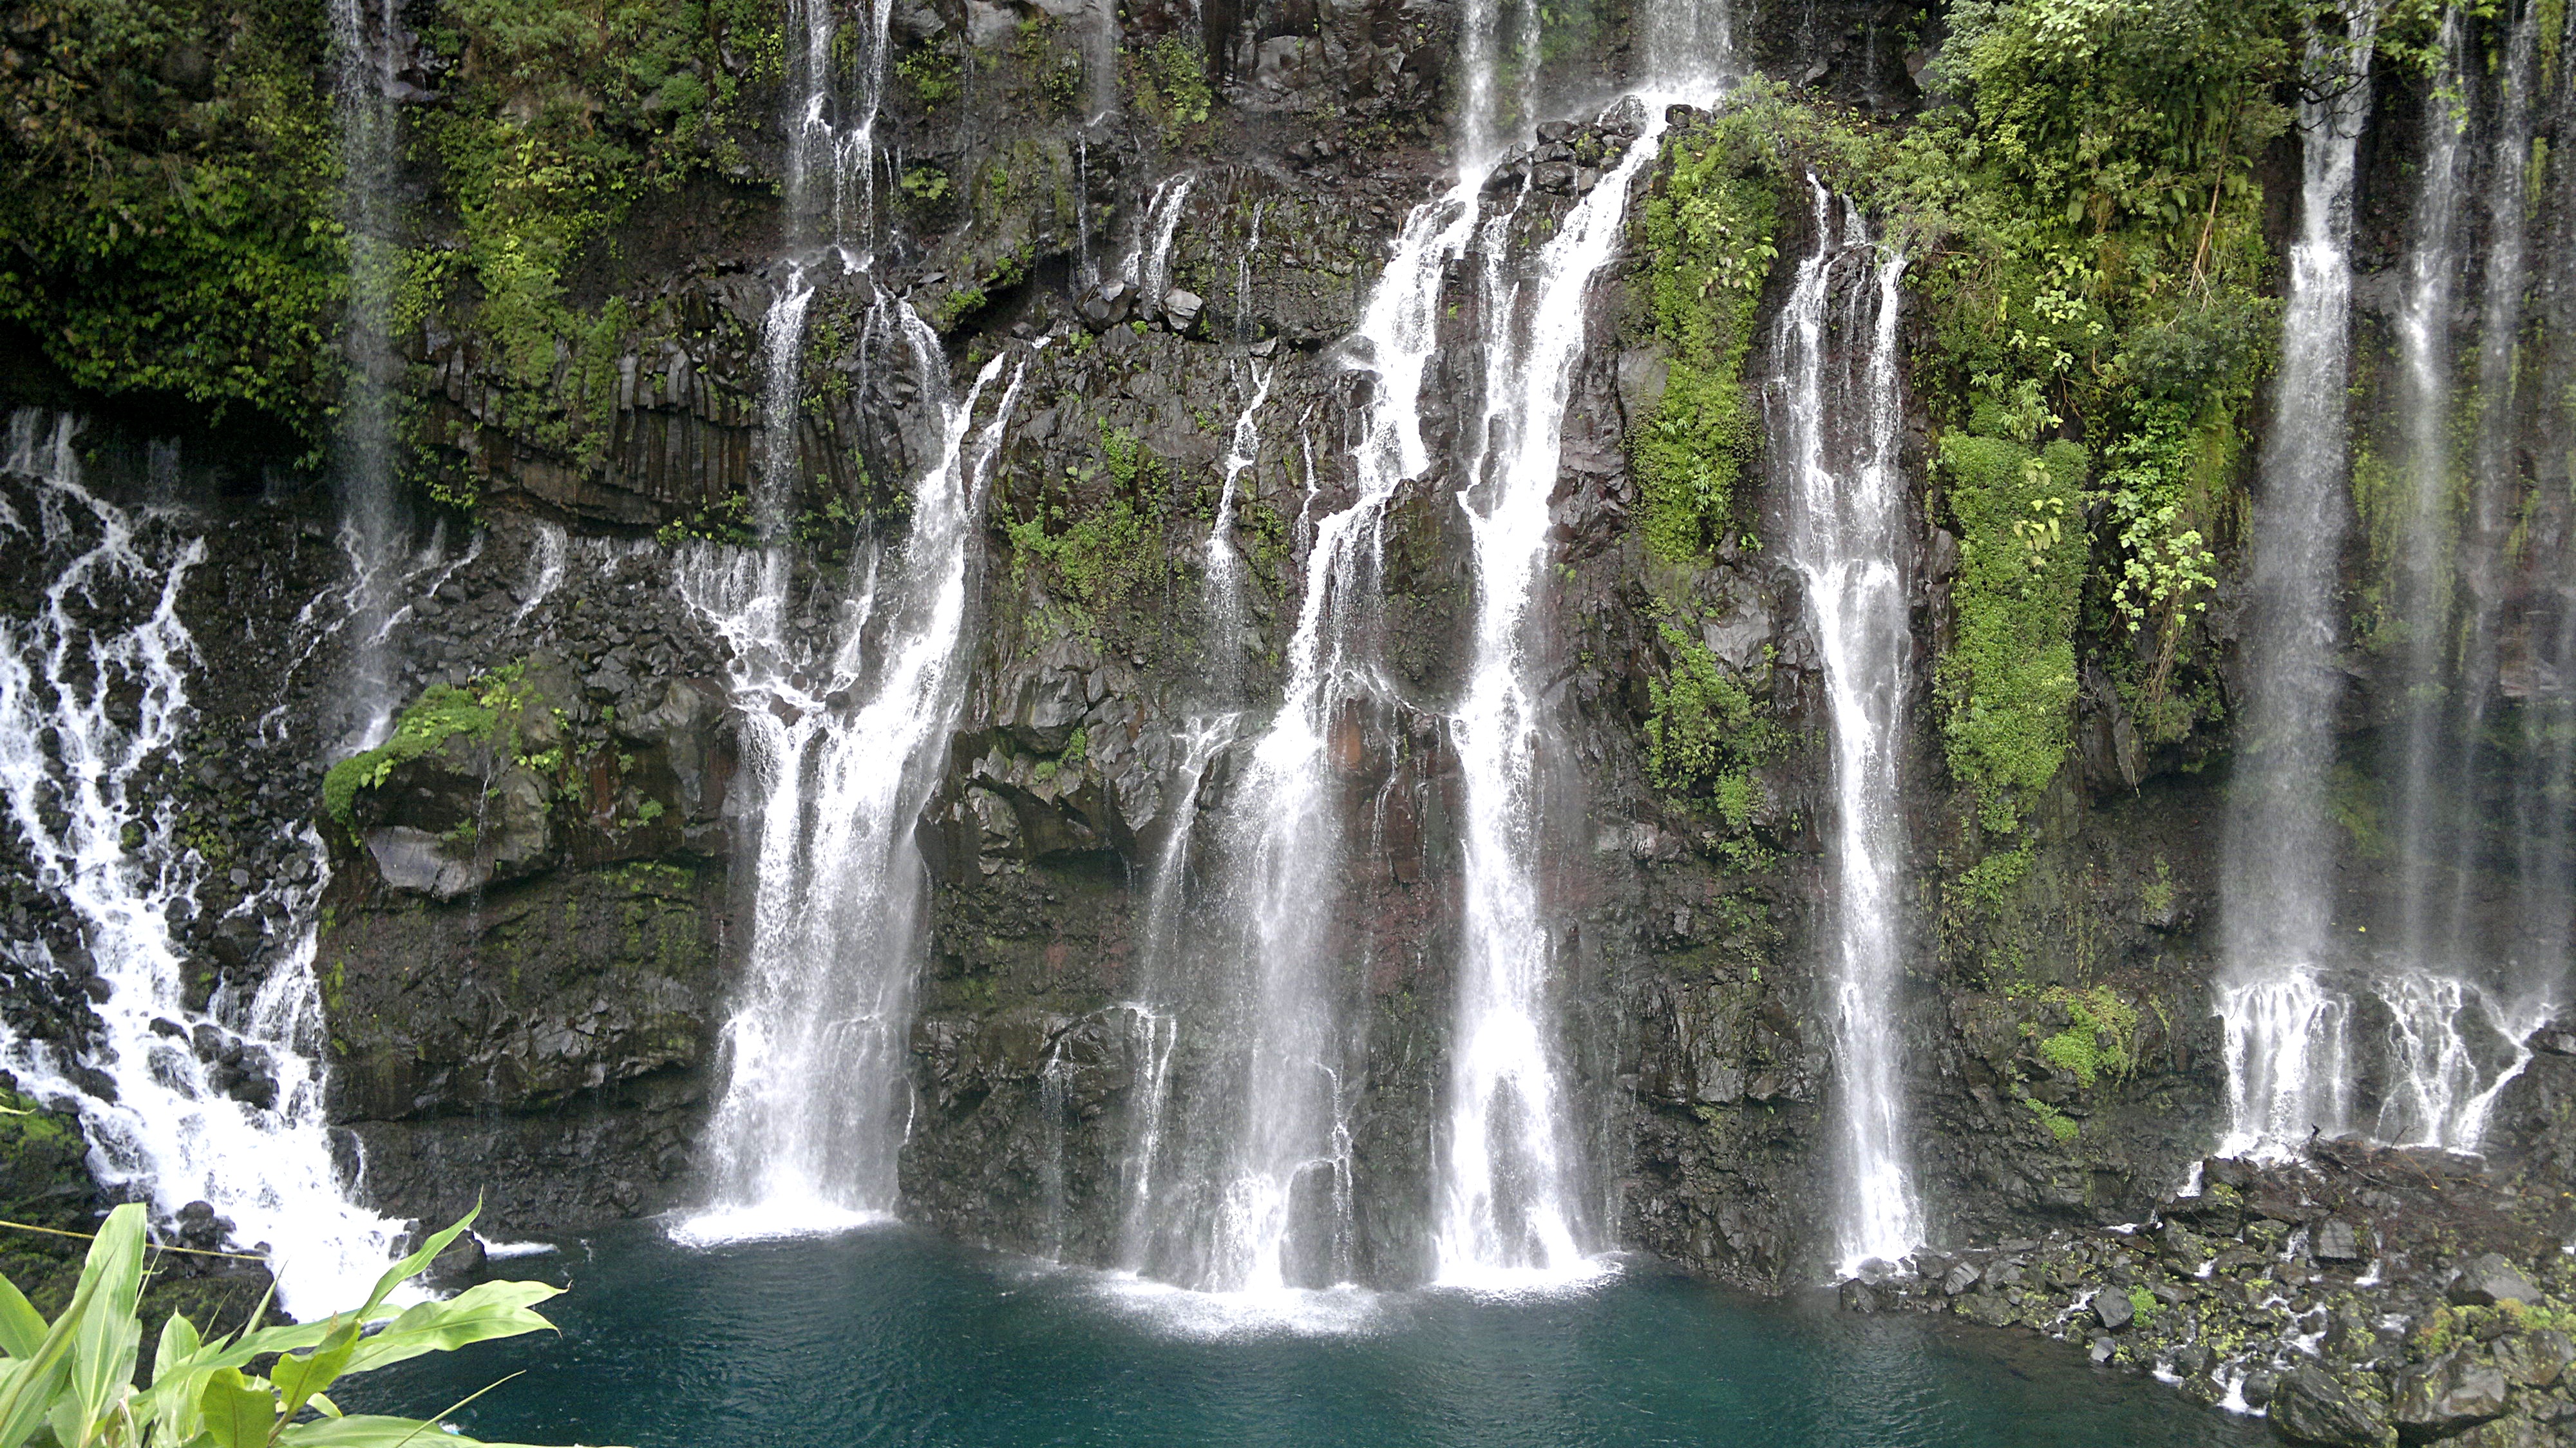
water, waterfall, cascade, body of water, wasserfall, water feature, watercourse, the meeting